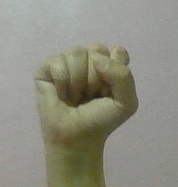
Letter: saad